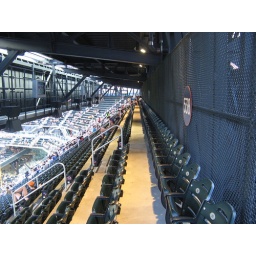
Citi Field, 07/06/10: the last row of seats in the left field stands (IMG_0128)